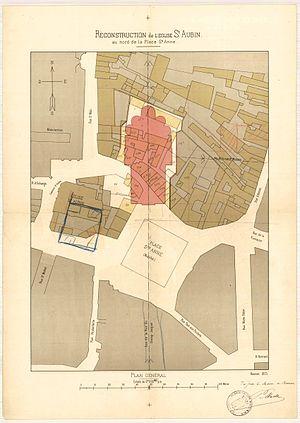
Projet d'implantation de l'église Saint-Aubin reconstruite au nord de la Place Sainte-Anne à Rennes. Archives municipales de Rennes, 2 Fi 1688.
L’église Saint-Aubin basilique Notre-Dame-de-Bonne-Nouvelle, est une basilique catholique mineure situé dans le centre-ville de Rennes, en Bretagne, sur la place Sainte-Anne.